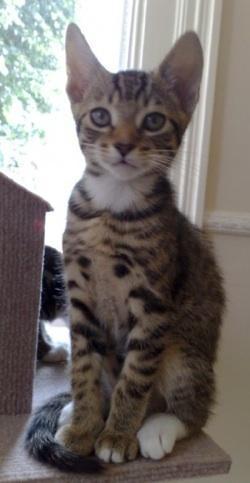
Egyptian Mau